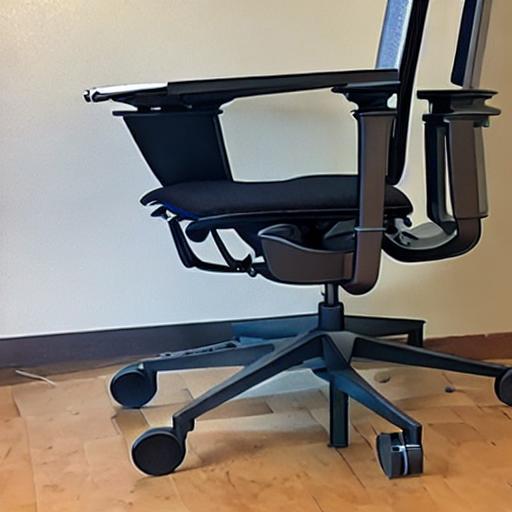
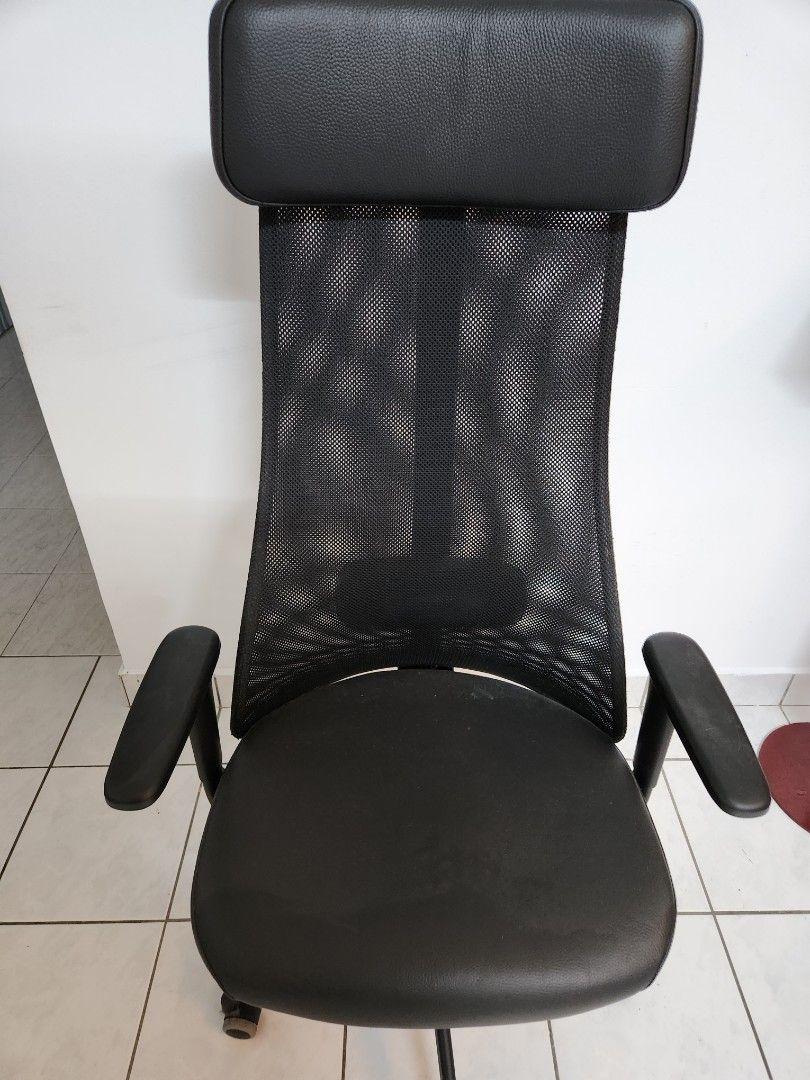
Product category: items_chair
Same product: no